Antarctica

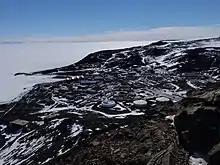
An aerial view of McMurdo Station, the largest research station in Antarctica

The pressure group Greenpeace established a base on Ross Island from 1987 to 1992 as part of its attempt to establish the continent as a World Park. The Southern Ocean Whale Sanctuary was established in 1994 by the International Whaling Commission. It covers and completely surrounds the Antarctic continent. All commercial whaling is banned in the zone, though Japan has continued to hunt whales in the area, ostensibly for research purposes.